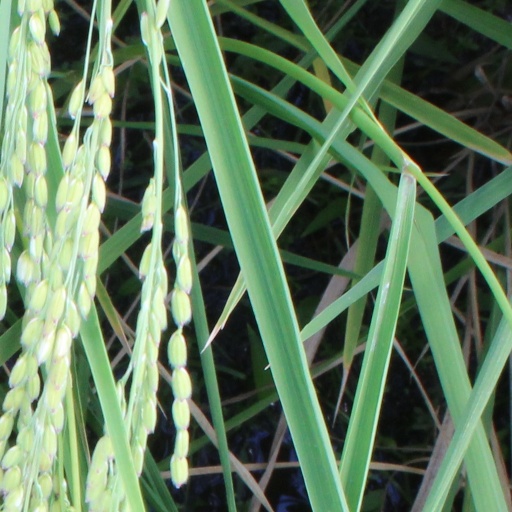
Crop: rice